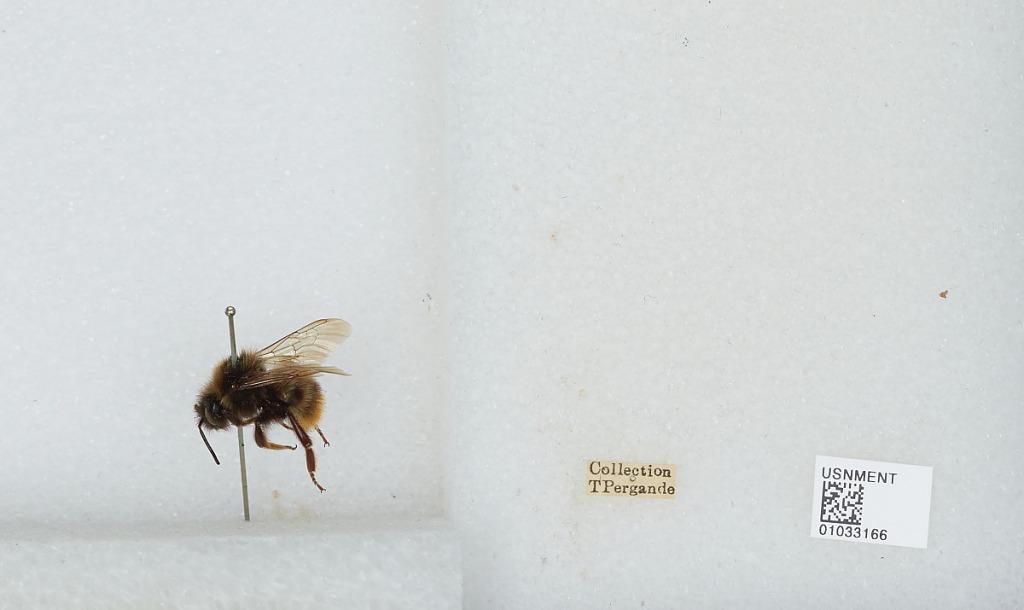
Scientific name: Bombus (Psithyrus) rupestris (Fabricius)